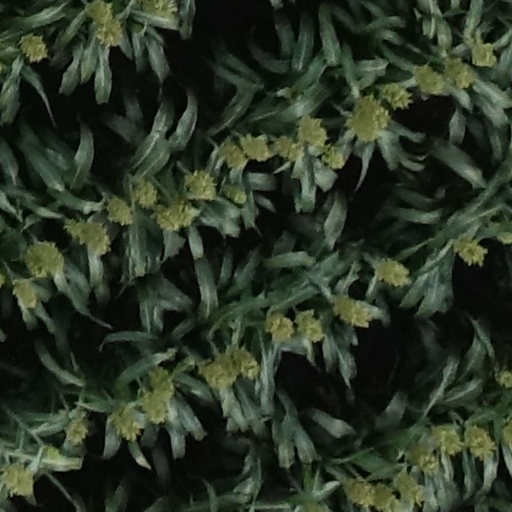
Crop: sorghum